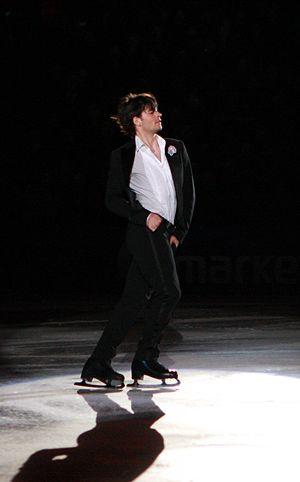
Stéphane Lambiel, né le 2 avril 1985 à Martigny, est un patineur artistique suisse. Il vit aujourd'hui à Lausanne. Il a obtenu une maturité en biologie et en chimie au collège de Saint-Maurice en juin 2004. Il se consacre maintenant entièrement au patinage artistique. Il a été champion du monde en 2005 à Moscou, et en 2006 à Calgary, ainsi que médaillé d'argent aux Jeux olympiques en 2006 à Turin et neuf fois champion de Suisse.